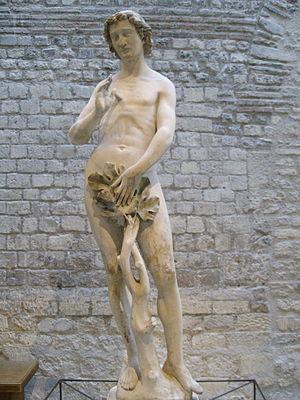
L'art de la sculpture commence sur le territoire français, comme dans le reste du monde, à l'époque préhistorique. Elle reste exceptionnelle, le plus souvent utilisée sous la forme de petits objects. Les premières œuvres taillées représentent uniquement des figures féminines, les Vénus paléolithiques, ou des représentations d'animaux.